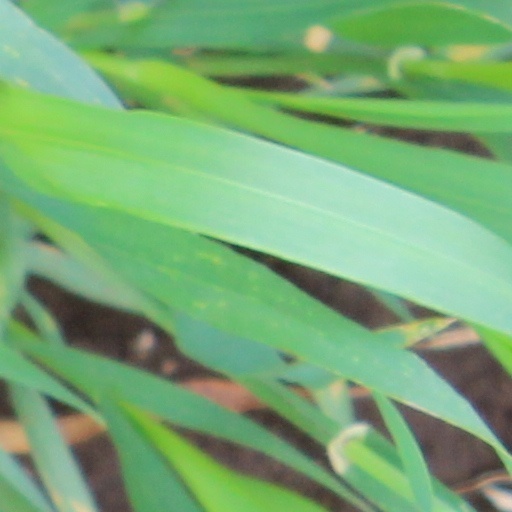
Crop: wheat